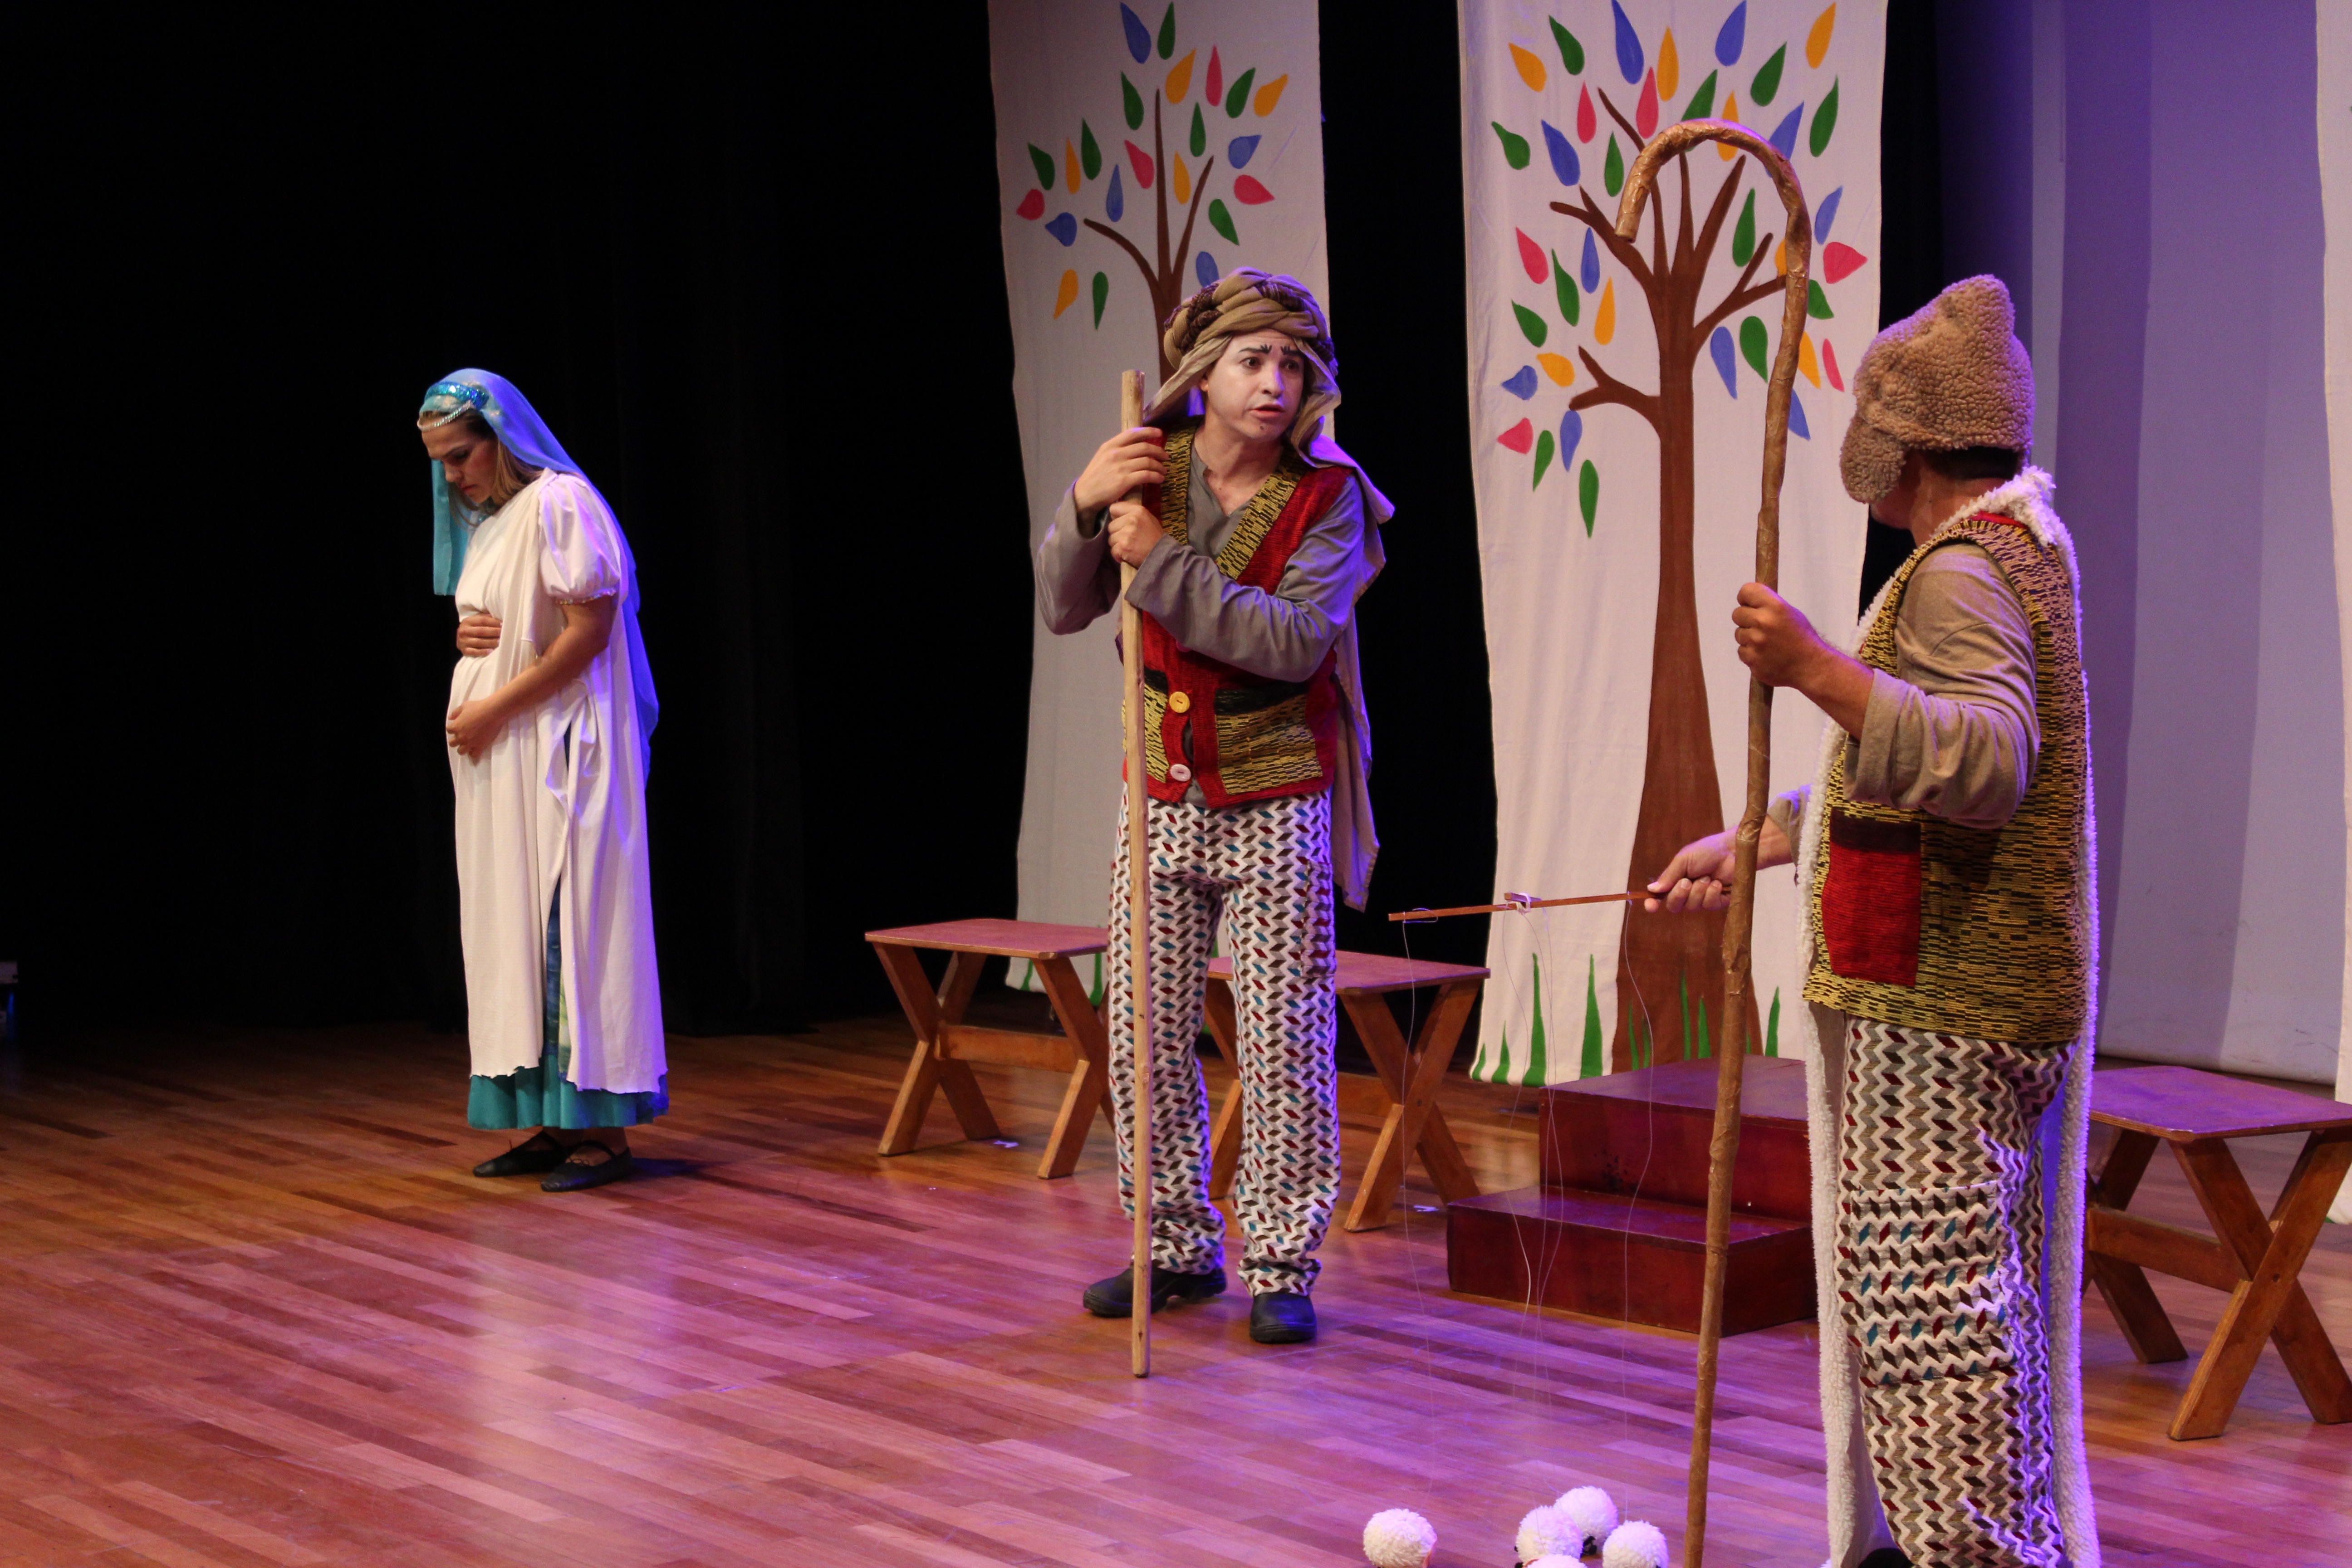
performance art, theatre, stage, scene, entertainment, performing arts, weyder moreira, musical theatre